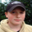
Label: man